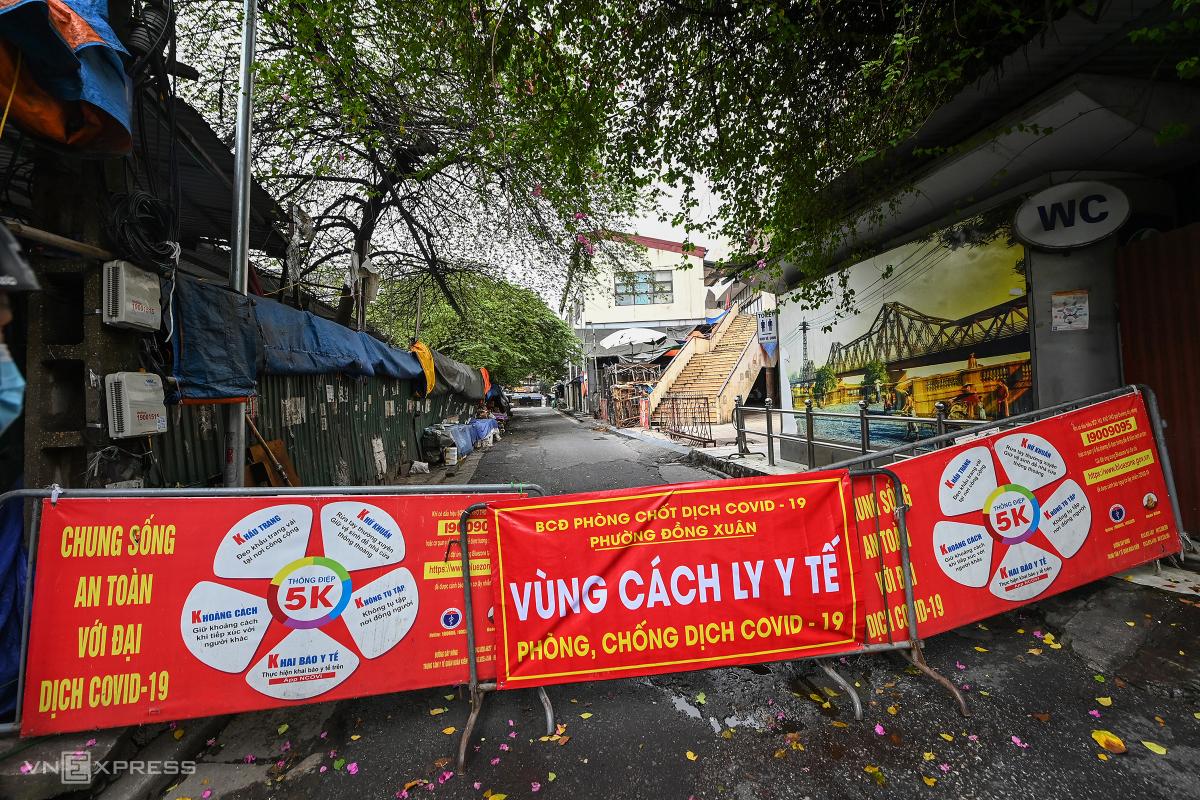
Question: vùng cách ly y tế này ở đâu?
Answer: phường đồng xuân